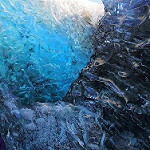
Label: glacier